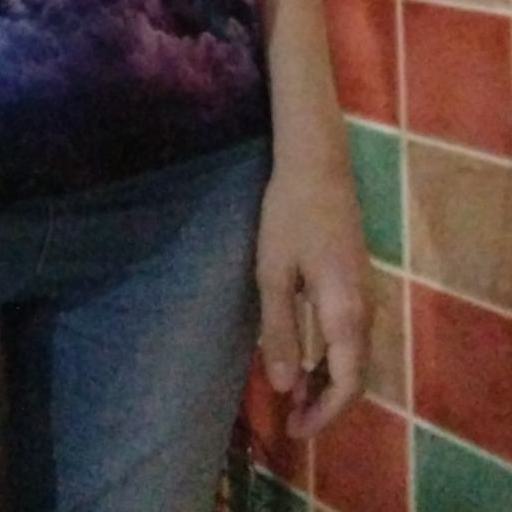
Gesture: no_gesture